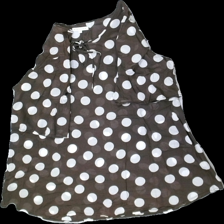
View: front
Type: Top
Category: Ladies
Brand: Not in the list
Brand text on label: Rabalder
Colors: Brown, White
Material: 100% cotton
Pattern: Dots
Cut: C-collar
Size: XS
Season: Spring
Price range: 50-100
Recommended usage: Reuse